Stuart London

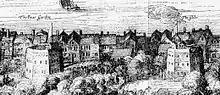
Detail from the Visscher panorama of 1616 showing The Globe (right) and the Bear Garden (left)

In 1611, the former monastery buildings at London Charterhouse were bought by Thomas Sutton, who died shortly afterwards. In Sutton's will, he left the bulk of his estate, including the buildings at Charterhouse, to establish Charterhouse School for 40 boys and almshouses for 80 pensioners. These were opened in 1614. In 1603, James I knighted 133 men in a single evening in its Great Hall, and its governors included famous figures of the day such as Francis Bacon, William Laud, and the Duke of Monmouth.